Sky position (RA, Dec in degrees): 125.167, 23.95
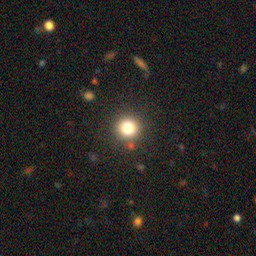
Galaxy morphology: Round Smooth Galaxies